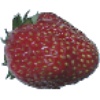
Label: strawberry_wedge